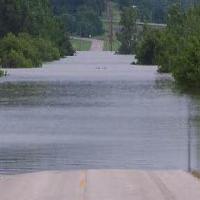
Weather: cloudy or overcast